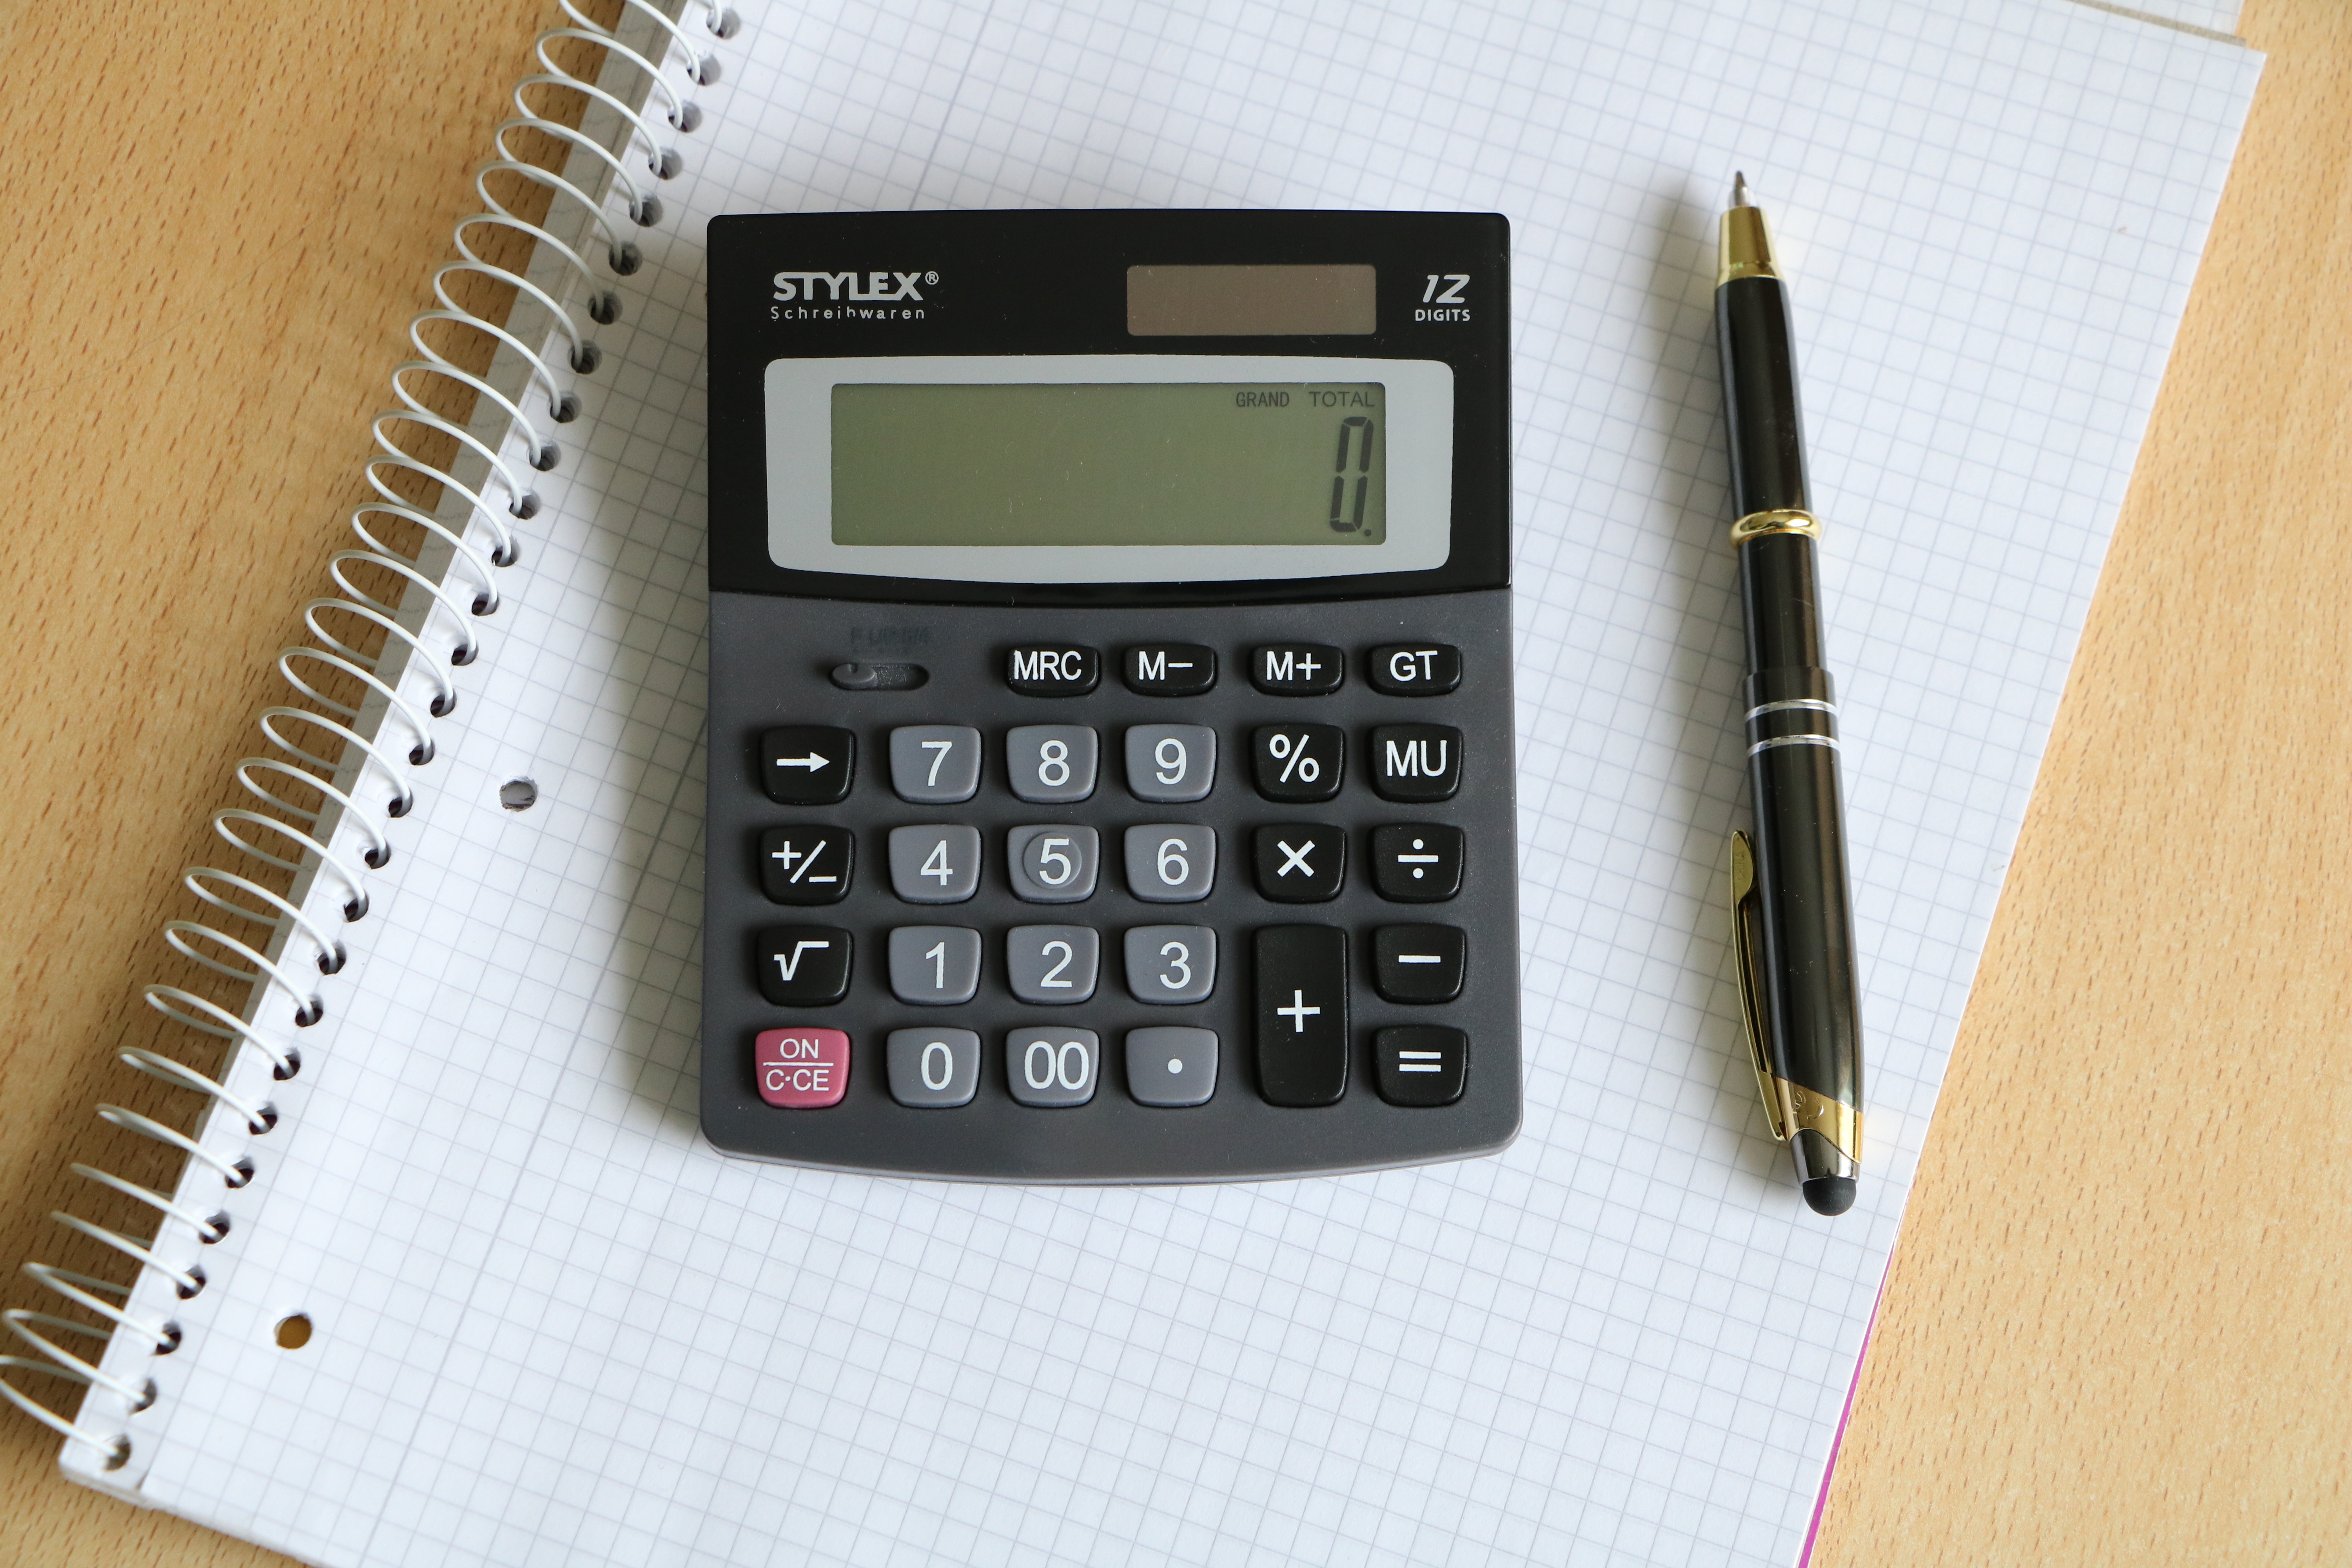
writing, white, pen, office, business, block, cash, stationery, calculator, office supplies, solar calculator, how to calculate, office equipment